Network motif

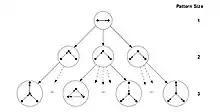
"Illustration of the pattern tree in FPF algorithm".

At first, the FPF algorithm enumerates and maintains the information of all matches of a sub-graph located at the root of the pattern tree. Then, one-by-one it builds child nodes of the previous node in the pattern tree by adding one edge supported by a matching edge in the target graph, and tries to expand all of the previous information about matches to the new sub-graph (child node). In next step, it decides whether the frequency of the current pattern is lower than a predefined threshold or not. If it is lower and if downward closure holds, FPF can abandon that path and not traverse further in this part of the tree; as a result, unnecessary computation is avoided. This procedure is continued until there is no remaining path to traverse.